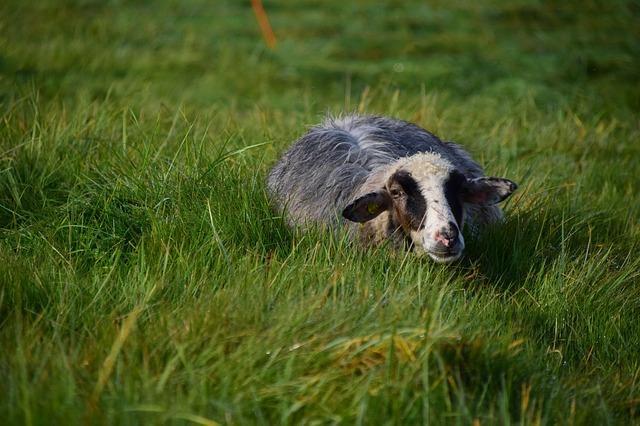
sheep